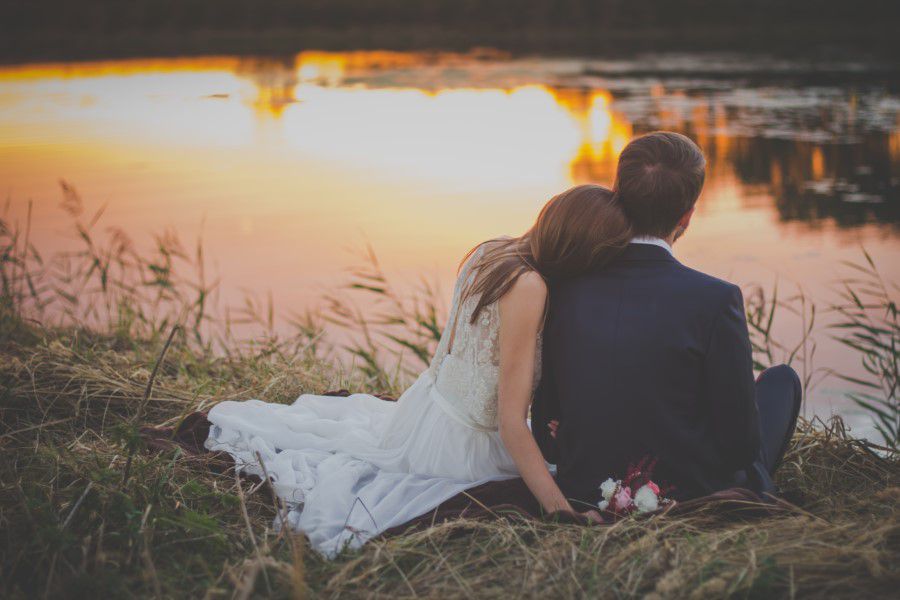
People in nature, photograph, sky, romance, dress, yellow, beauty, love, photography, water, grass, summer, happy, bride, ceremony, interaction, wedding, flash photography, sitting, sunlight, cloud, evening, landscape, wedding dress, bank, sunset, reflection, dusk, gesture, flower